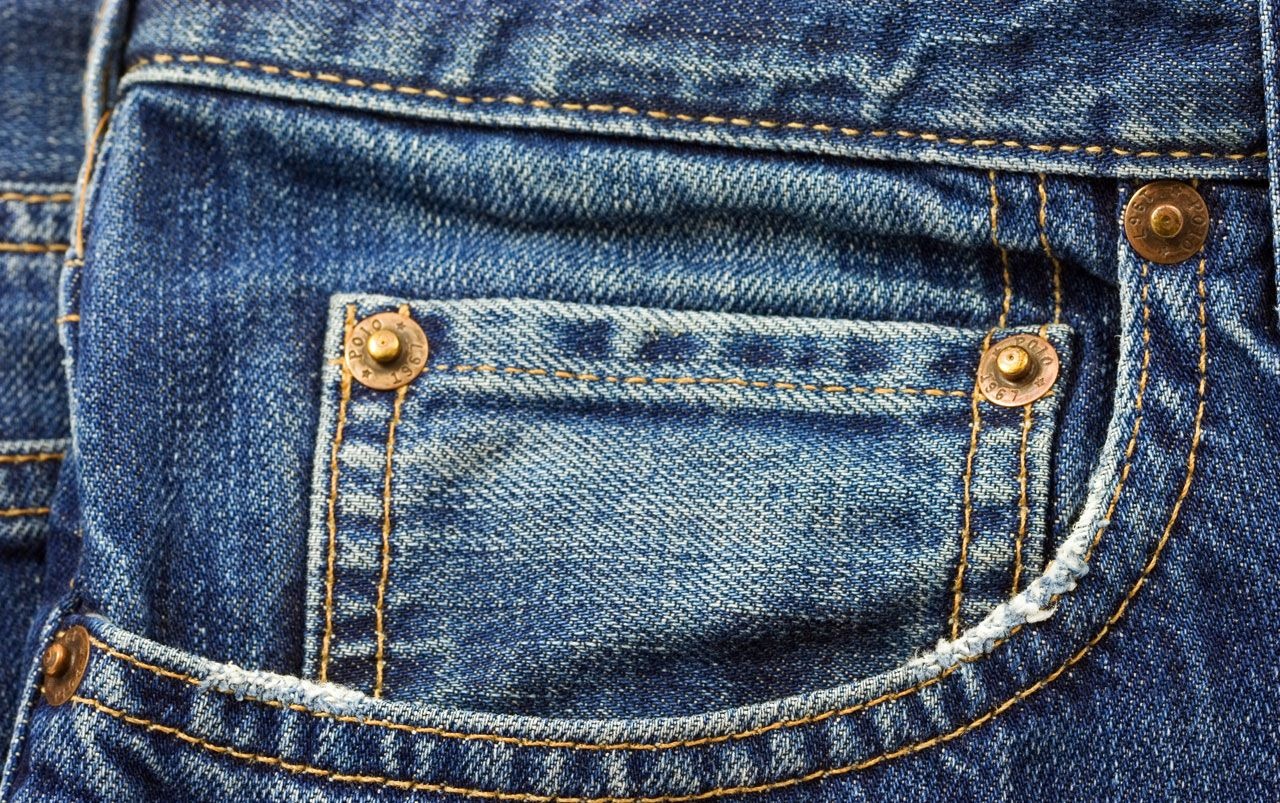
leather, pattern, jeans, macro, bag, fashion, rough, blue, clothing, cloth, material, denim, handbag, garment, fabric, textured, trousers, pants, textile, design, apparel, cotton, clothes, casual, wear, pocket, abdomen, seam